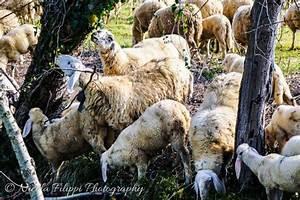
sheep